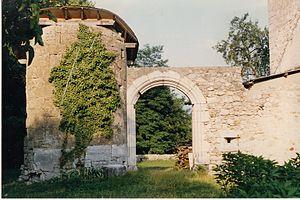
Cet article recense les châteaux situés dans le département français de la Savoie en région Auvergne-Rhône-Alpes.
Cognin est une commune française située dans le département de la Savoie en région Auvergne-Rhône-Alpes.
Le château de Montcharvin est une ancienne maison forte, du XIIIᵉ siècle, remaniée aux XIVᵉ et XVᵉ siècles, centre de la seigneurie de Montcharvin, qui se dresse sur la commune de Cognin dans le département de la Savoie en région Auvergne-Rhône-Alpes.